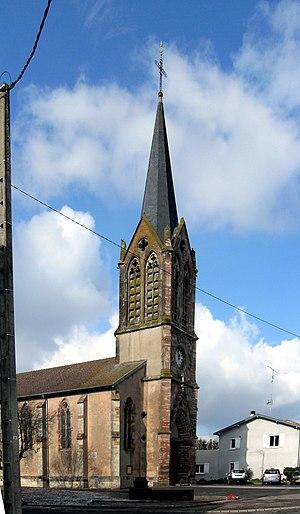
L'église Saint-Mansuy à Xermaménil
Xermaménil est une commune française située dans le département de Meurthe-et-Moselle, en région Grand Est.